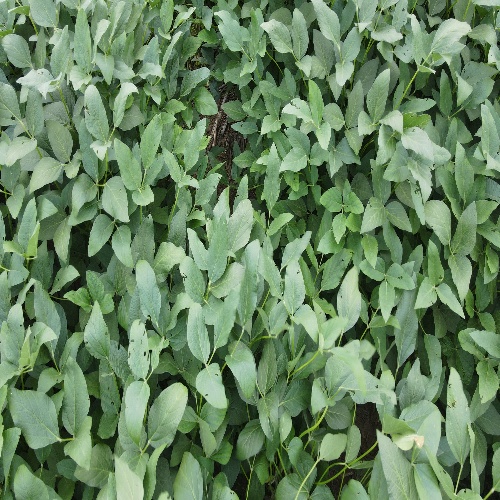
Label: Caterpillar